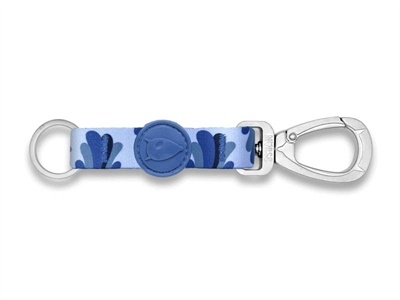
Morso Key Cord Sleutelhanger Gerecycled Splash Blauw M
Morso Key Cord Sleutelhanger Gerecycled Splash Blauw M De Morso Key Cord Sleutelhanger Gerecycled Splash Blauw M is een mooie accessoire waardoor de baas matcht met de hond. De lijnen, halsbanden en tuigjes van Morso hebben enorm leuke printjes. Met deze sleutelhanger match jij met jouw hond! Net zoals de andere producten van Morso, is de sleutelhanger gemaakt van gerecyclede PET flessen én is het te wassen op 40 graden Celsius. - Sleutelhanger van Morso - Van gerecyclede PET flessen - Matcht met de printjes van de tuigjes, riemen en halsbanden van Morso Maat: Medium
Brand: MORSO
Category: Animals & Pet Supplies > Pet Supplies > Pet Collars & Harnesses